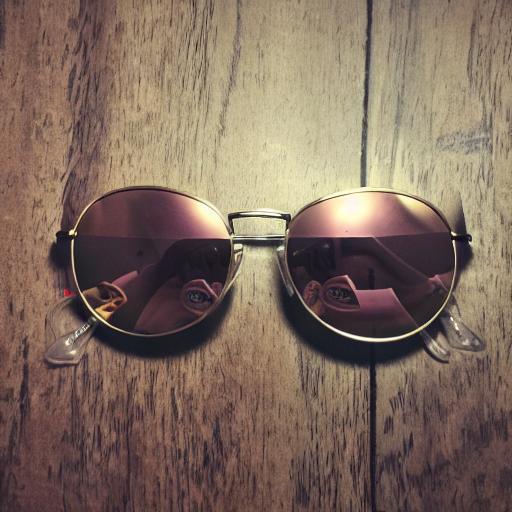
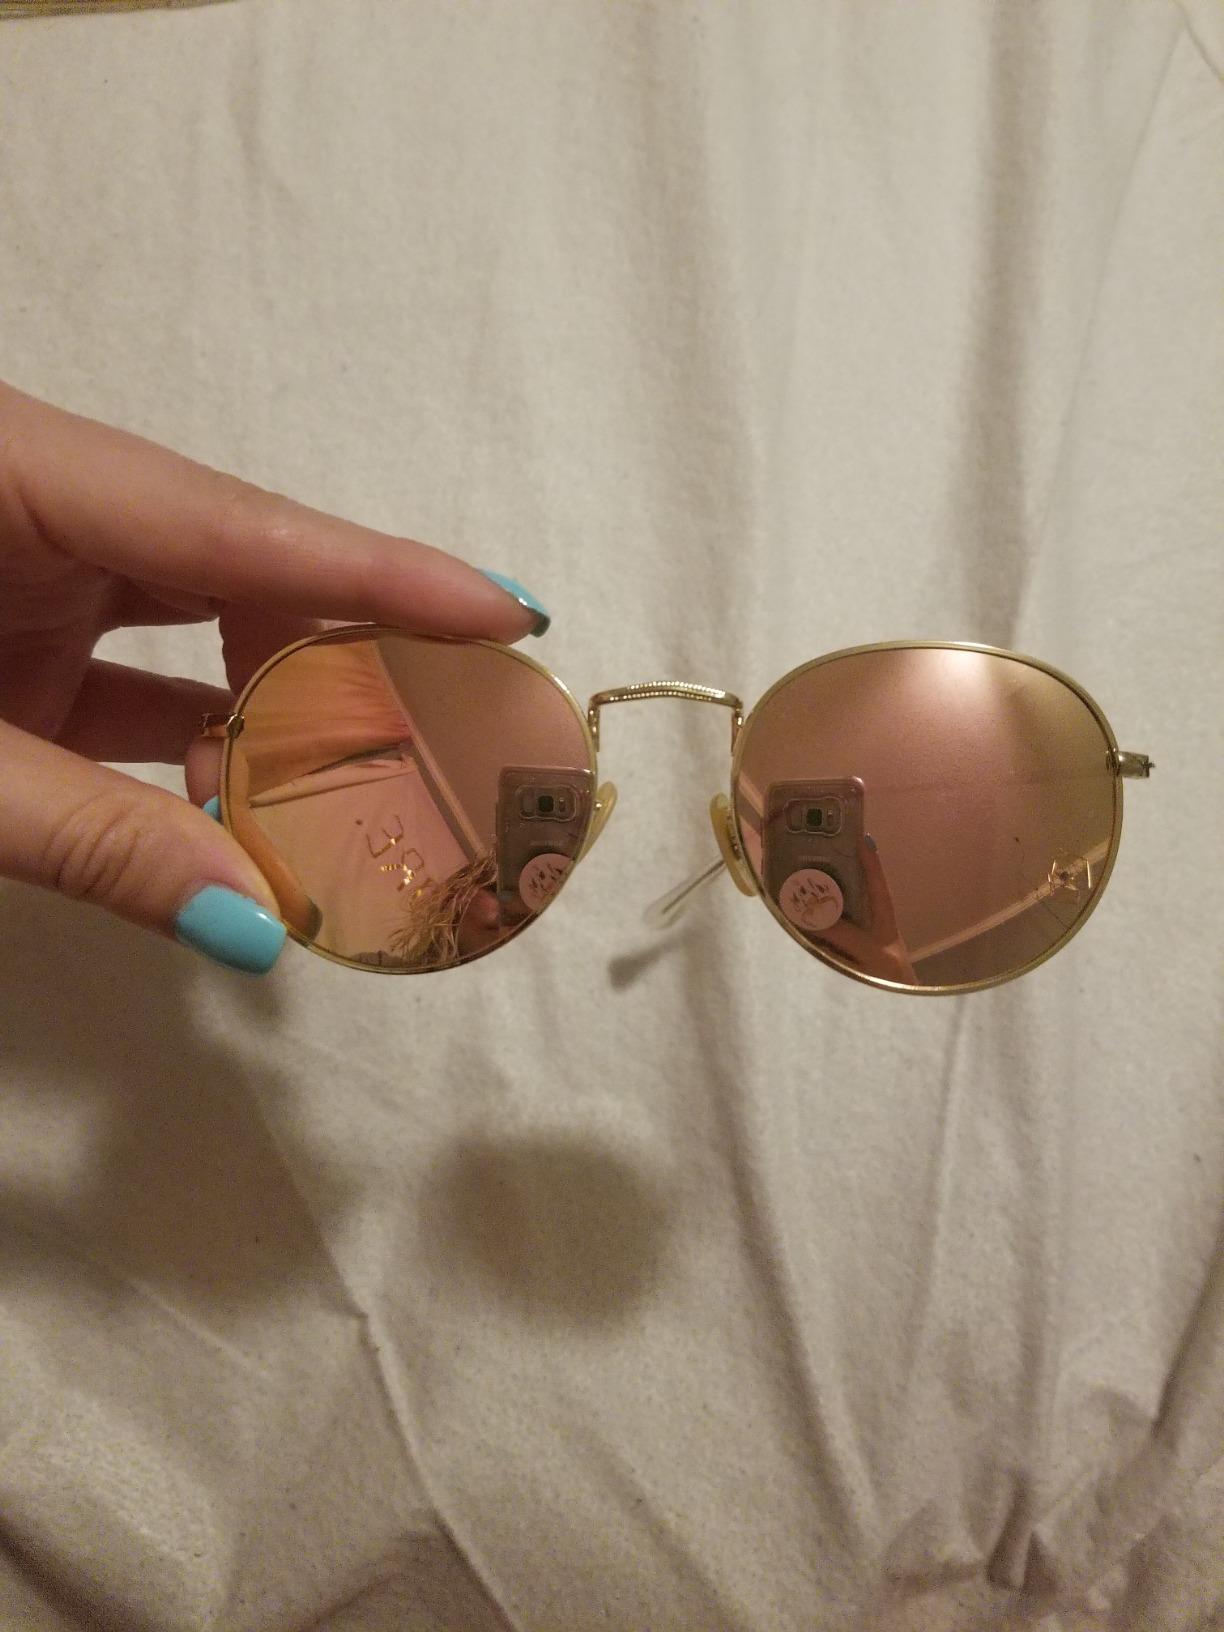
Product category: accessories_sunglasses
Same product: no